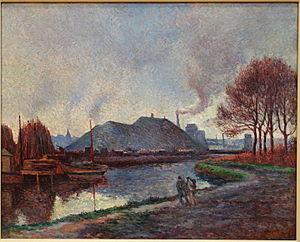
Maximilien Luce, né le 13 mars 1858 et mort le 6 février 1941 à Paris, est un peintre français. Militant libertaire, il produit de nombreuses illustrations engagées politiquement. Il est également graveur, portraitiste et affichiste.